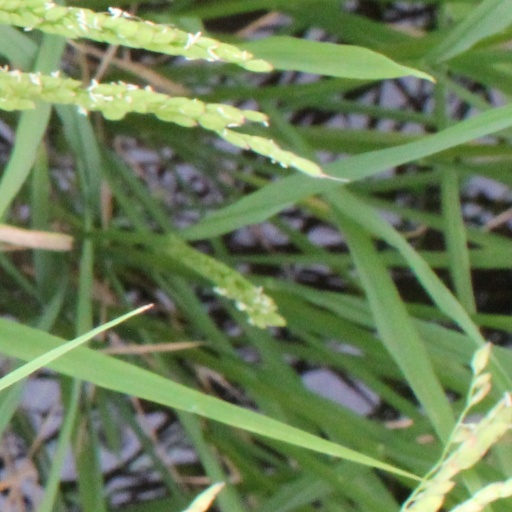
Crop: rice